Jesse Holland

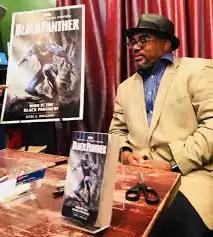
Holland prepares to sign copies of "Black Panther: Who Is The Black Panther?" at Busboys and Poets in Washington, D.C.

Jesse James Holland Jr. (born June 28, 1971) is an American journalist, author, television personality and educator. He was one of the first African American journalists assigned to cover the Supreme Court full-time, and only the second African American editor of "The Daily Mississippian", the college newspaper of the University of Mississippi. He was the former Visiting Distinguished Professor of Ethics in Journalism at the University of Arkansas, and now serves as a guest host on C-SPAN's "Washington Journal".